Glidden-Austin Block

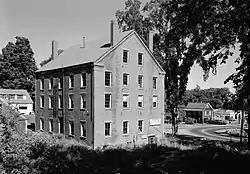
1960 HABS photo, rear/side view

The Glidden-Austin Block is a historic commercial building at 52 Main Street in Newcastle, Maine. Built in 1845, it is a prominent local example of mid-19th century commercial architecture, occupying a prominent location in the community's downtown area. It was listed on the National Register of Historic Places on April 28, 1975.